Kreuzlingen Abbey

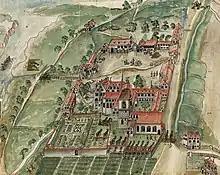
Kloster Kreuzlingen 1633

In 1144 Pope Lucius II, and in 1145 Emperor Frederick Barbarossa took the monastery under their protection. Kreuzlingen became an Imperial abbey. The abbots, now Imperial prelates, were territorial lords of the small lordship of Hirschlatt north of Friedrichshafen, and this was also their place of refuge in times of war.